North Van Ship Repair

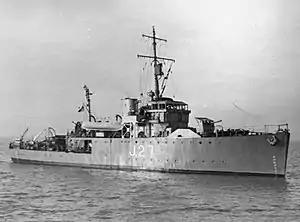
HMS "Blackpool", a "Bangor"-class minesweeper

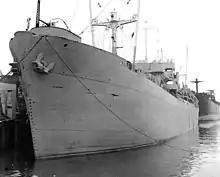
SS Brentwood Bay Park tanker ship in Victoria Canada in 1945

North Van Ship Repair, later known as Pacific Dry Dock, was a shipyard in the city of North Vancouver, British Columbia, Canada which built many of the , Fort ships and Victory ships for Britain and Canada during World War II. Founded in 1931 by Arthur Burdick, it was located just west of Lonsdale Avenue adjoining the Burrard Dry Dock. In 1939, they built three launch ways and began building minesweepers, later expanding to allow the construction of cargo ships. In 1951 it was sold to its next-door neighbor, Burrard Dry Dock, and absorbed. The site was pulled down in the early 1980s and became the Lonsdale Quay and the Insurance Corporation of British Columbia (ICBC) building.